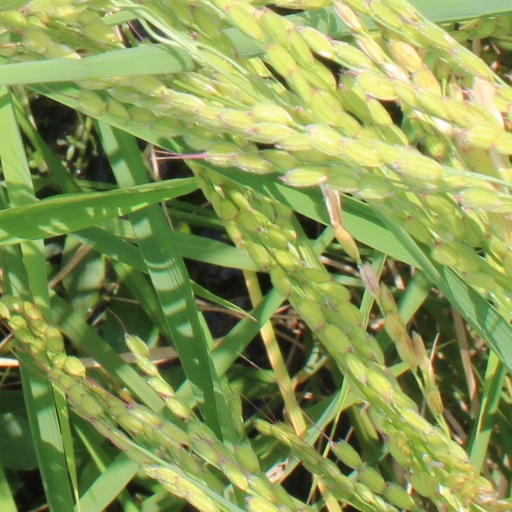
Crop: rice